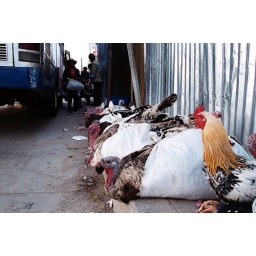
Roosters, turkeys, and chickens loading onto a bus in Oaxaca, Mexico. Destination unknown...